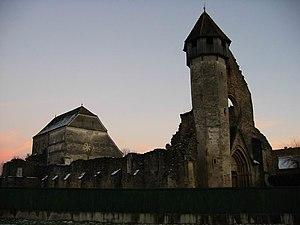
Le monastère de Cârța est un ancien monastère cistercien se situant dans la région de Țara Făgărașului, en Transylvanie méridionale, en Roumanie, ce qui en fait la plus orientale de toutes les abbayes cisterciennes médiévales d'Europe.